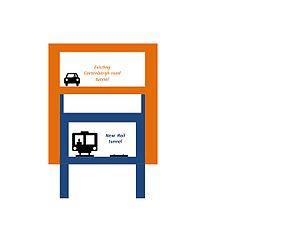
Le tunnel Schuman-Josaphat est un tunnel ferroviaire bruxellois ouvert le 4 avril 2016 pour relier la ligne 161 juste après la gare Schuman et la ligne 26 à hauteur du tunnel du Cinquantenaire juste avant la gare de Meiser.